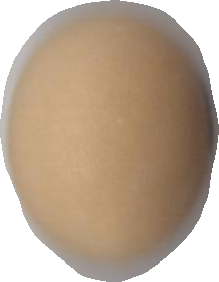
Variety: Anjasmoro